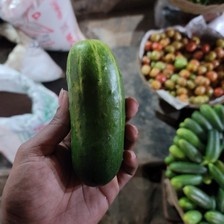
Label: cucumber